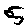
Label: 5